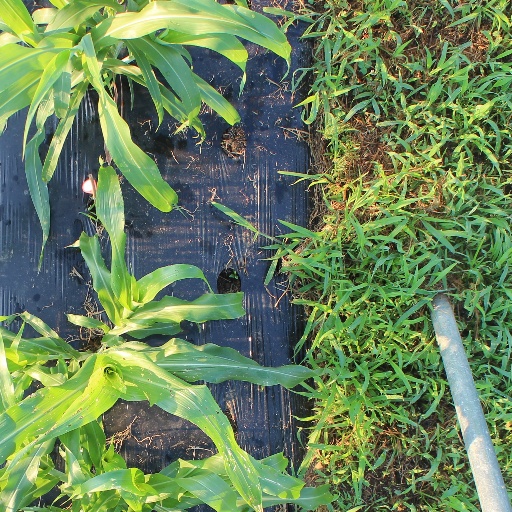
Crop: sorghum